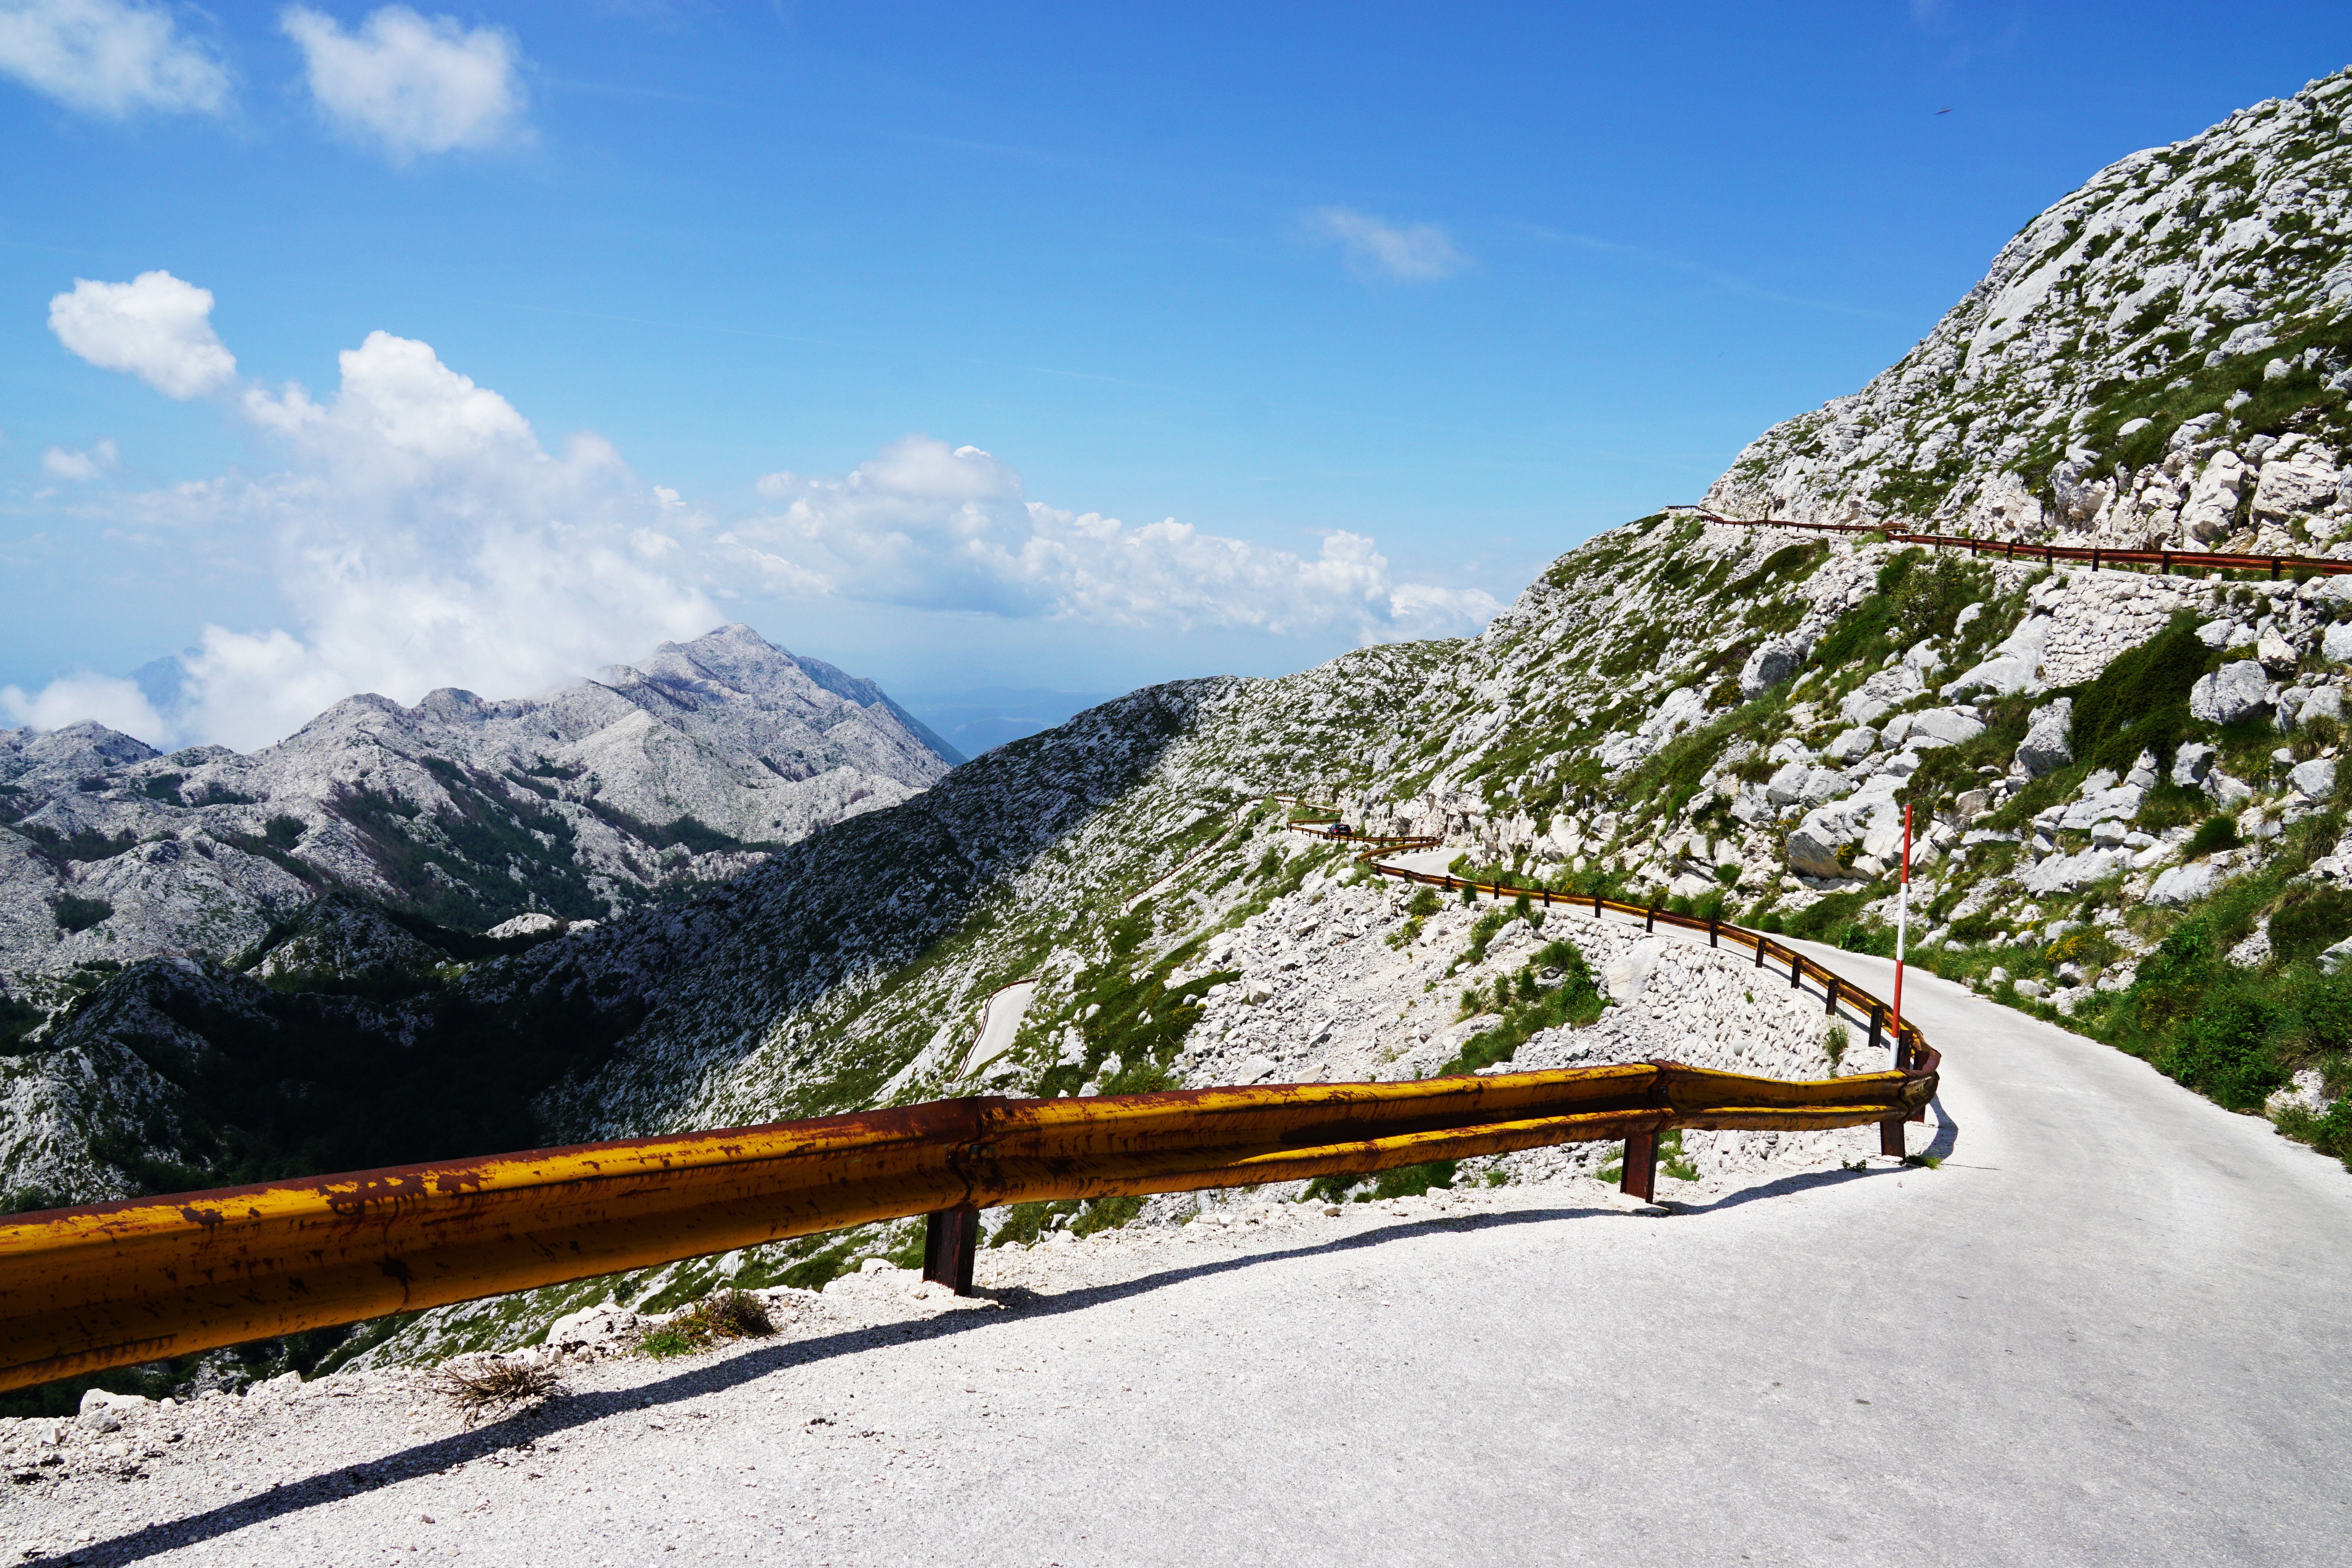
mountainous landforms, mountain, mountain range, mountain pass, sky, natural landscape, alps, wilderness, tree, snow, ridge, road, rock, cloud, national park, hill station, infrastructure, highland, hill, moraine, valley, summit, plant, slope, glacial landform, vacation, mount scenery, thoroughfare, tourism, massif, highway, glacier, winter